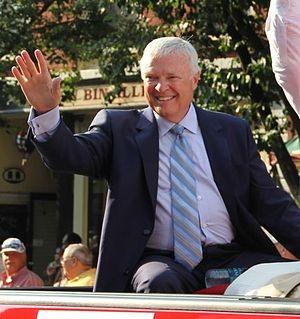
Dave Van Horne est un animateur de radio américain qui est l'actuel descripteur des matchs des Marlins de Miami de la Ligue nationale de baseball.